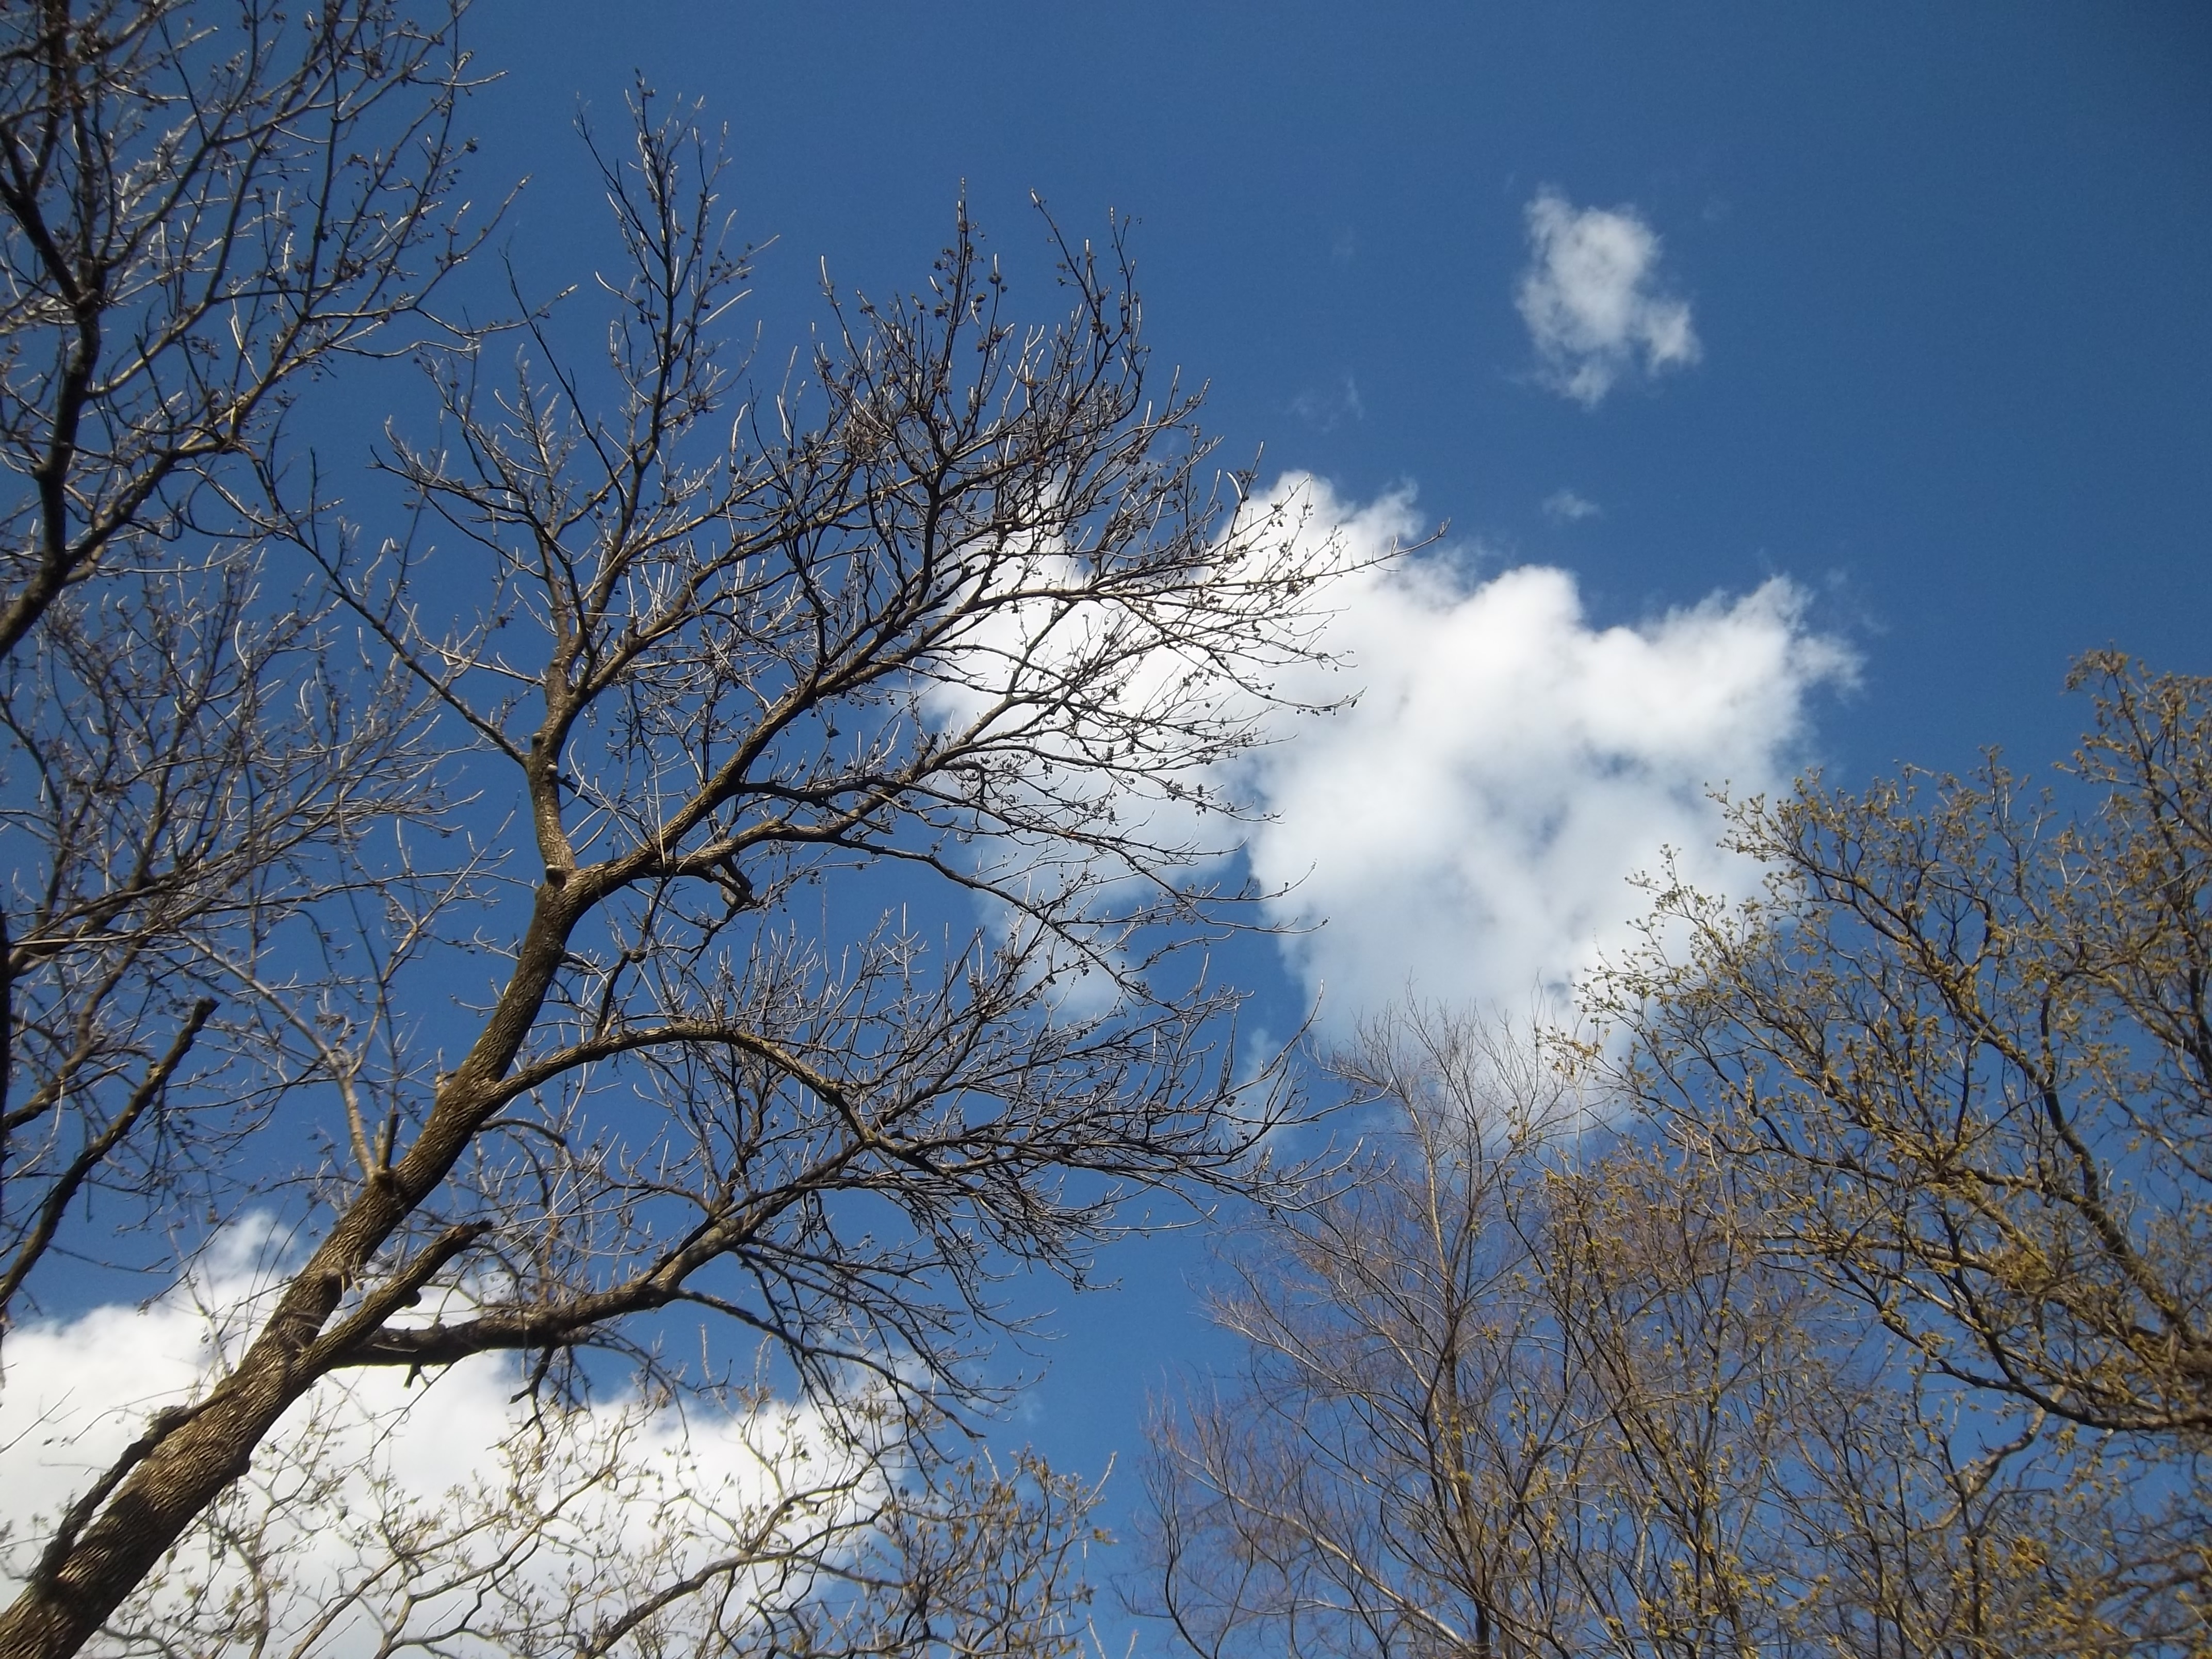
tree, nature, branch, snow, winter, cloud, plant, sky, skyline, sunlight, leaf, flower, frost, autumn, blue, season, blue sky, clouds, branches, freezing, sky clouds, atmospheric phenomenon, woody plant